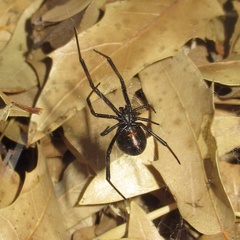
Species: Lactrodectus_hesperus